Monarchy of the Bahamas

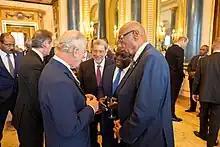
King Charles III speaking with Governor-General Cornelius A. Smith and Prime Minister Philip Davis at Buckingham Palace, 2023

Succession is by absolute primogeniture governed by the provisions of the Succession to the Crown Act 2013, as well as the Act of Settlement 1701, and the Bill of Rights 1689. This legislation limits the succession to the natural (i.e. non-adopted), legitimate descendants of Sophia, Electress of Hanover, and stipulates that the monarch cannot be a Roman Catholic, and must be in communion with the Church of England upon ascending the throne. Though these constitutional laws, as they apply to the Bahamas, still lie within the control of the British parliament, both the United Kingdom and the Bahamas cannot change the rules of succession without the unanimous consent of the other realms, unless explicitly leaving the shared monarchy relationship; a situation that applies identically in all the other realms, and which has been likened to a treaty amongst these countries.